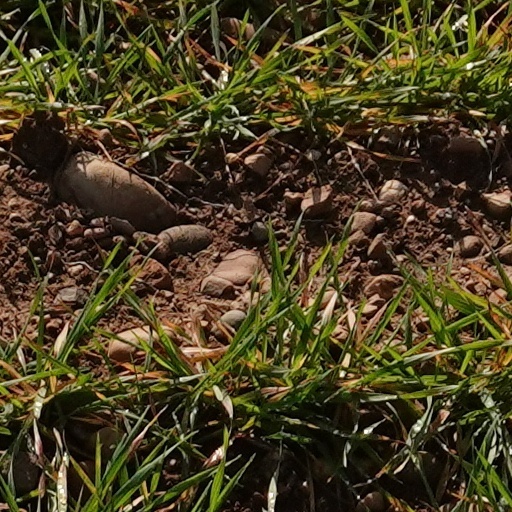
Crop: wheat